Willemering

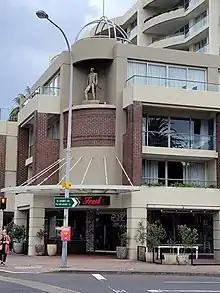
Arthur Phillip statue overlooking Manly Cove, Manly NSW, 2022

Willemering and the other Aboriginal people instantly scattered with a few more spears being thrown. The Governor and his group attempted to return to the boat, but they were impeded significantly by the 10 foot spear hanging from Phillip's body which continually jammed against the ground slowing his progress and further lacerating his wound. The shaft of the spear was eventually cut and Phillip made it to the boat under the cover of musket-fire. They then quickly returned to the British settlement at Sydney Cove.